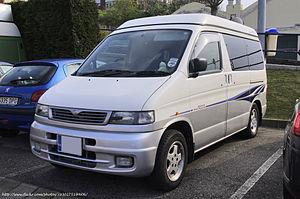
Le Mazda Bongo Friendee est un minibus produit par Mazda de 1995 à 2005. Il remplace les autres versions du Mazda Bongo et il est appelé aussi Ford Freda.
Le Mazda Bongo est une camionnette produite par Mazda depuis 1966.